Mónica Bottero

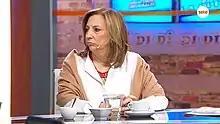
Bottero in 2019.

Mónica Bottero Tovagliare (born 1964) is a Uruguayan journalist, writer and politician from the Independent Party (PI).